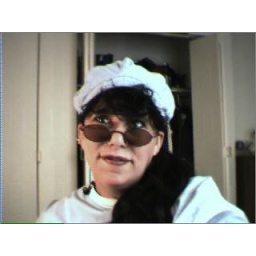
Me in my Macavelli shirt with matching hat